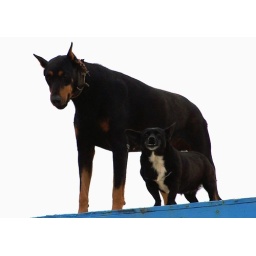
I love the look on the little one's face...these are the roof dogs I saw in Mexico last week.